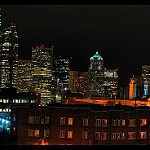
Label: buildings